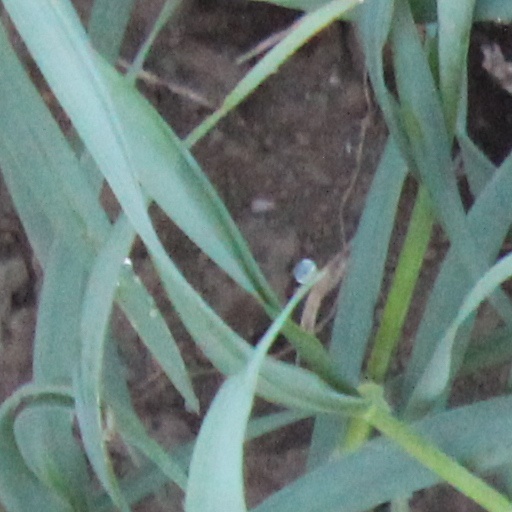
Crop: wheat